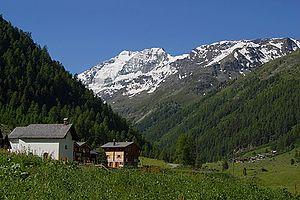
Paysage du Turtmanntal